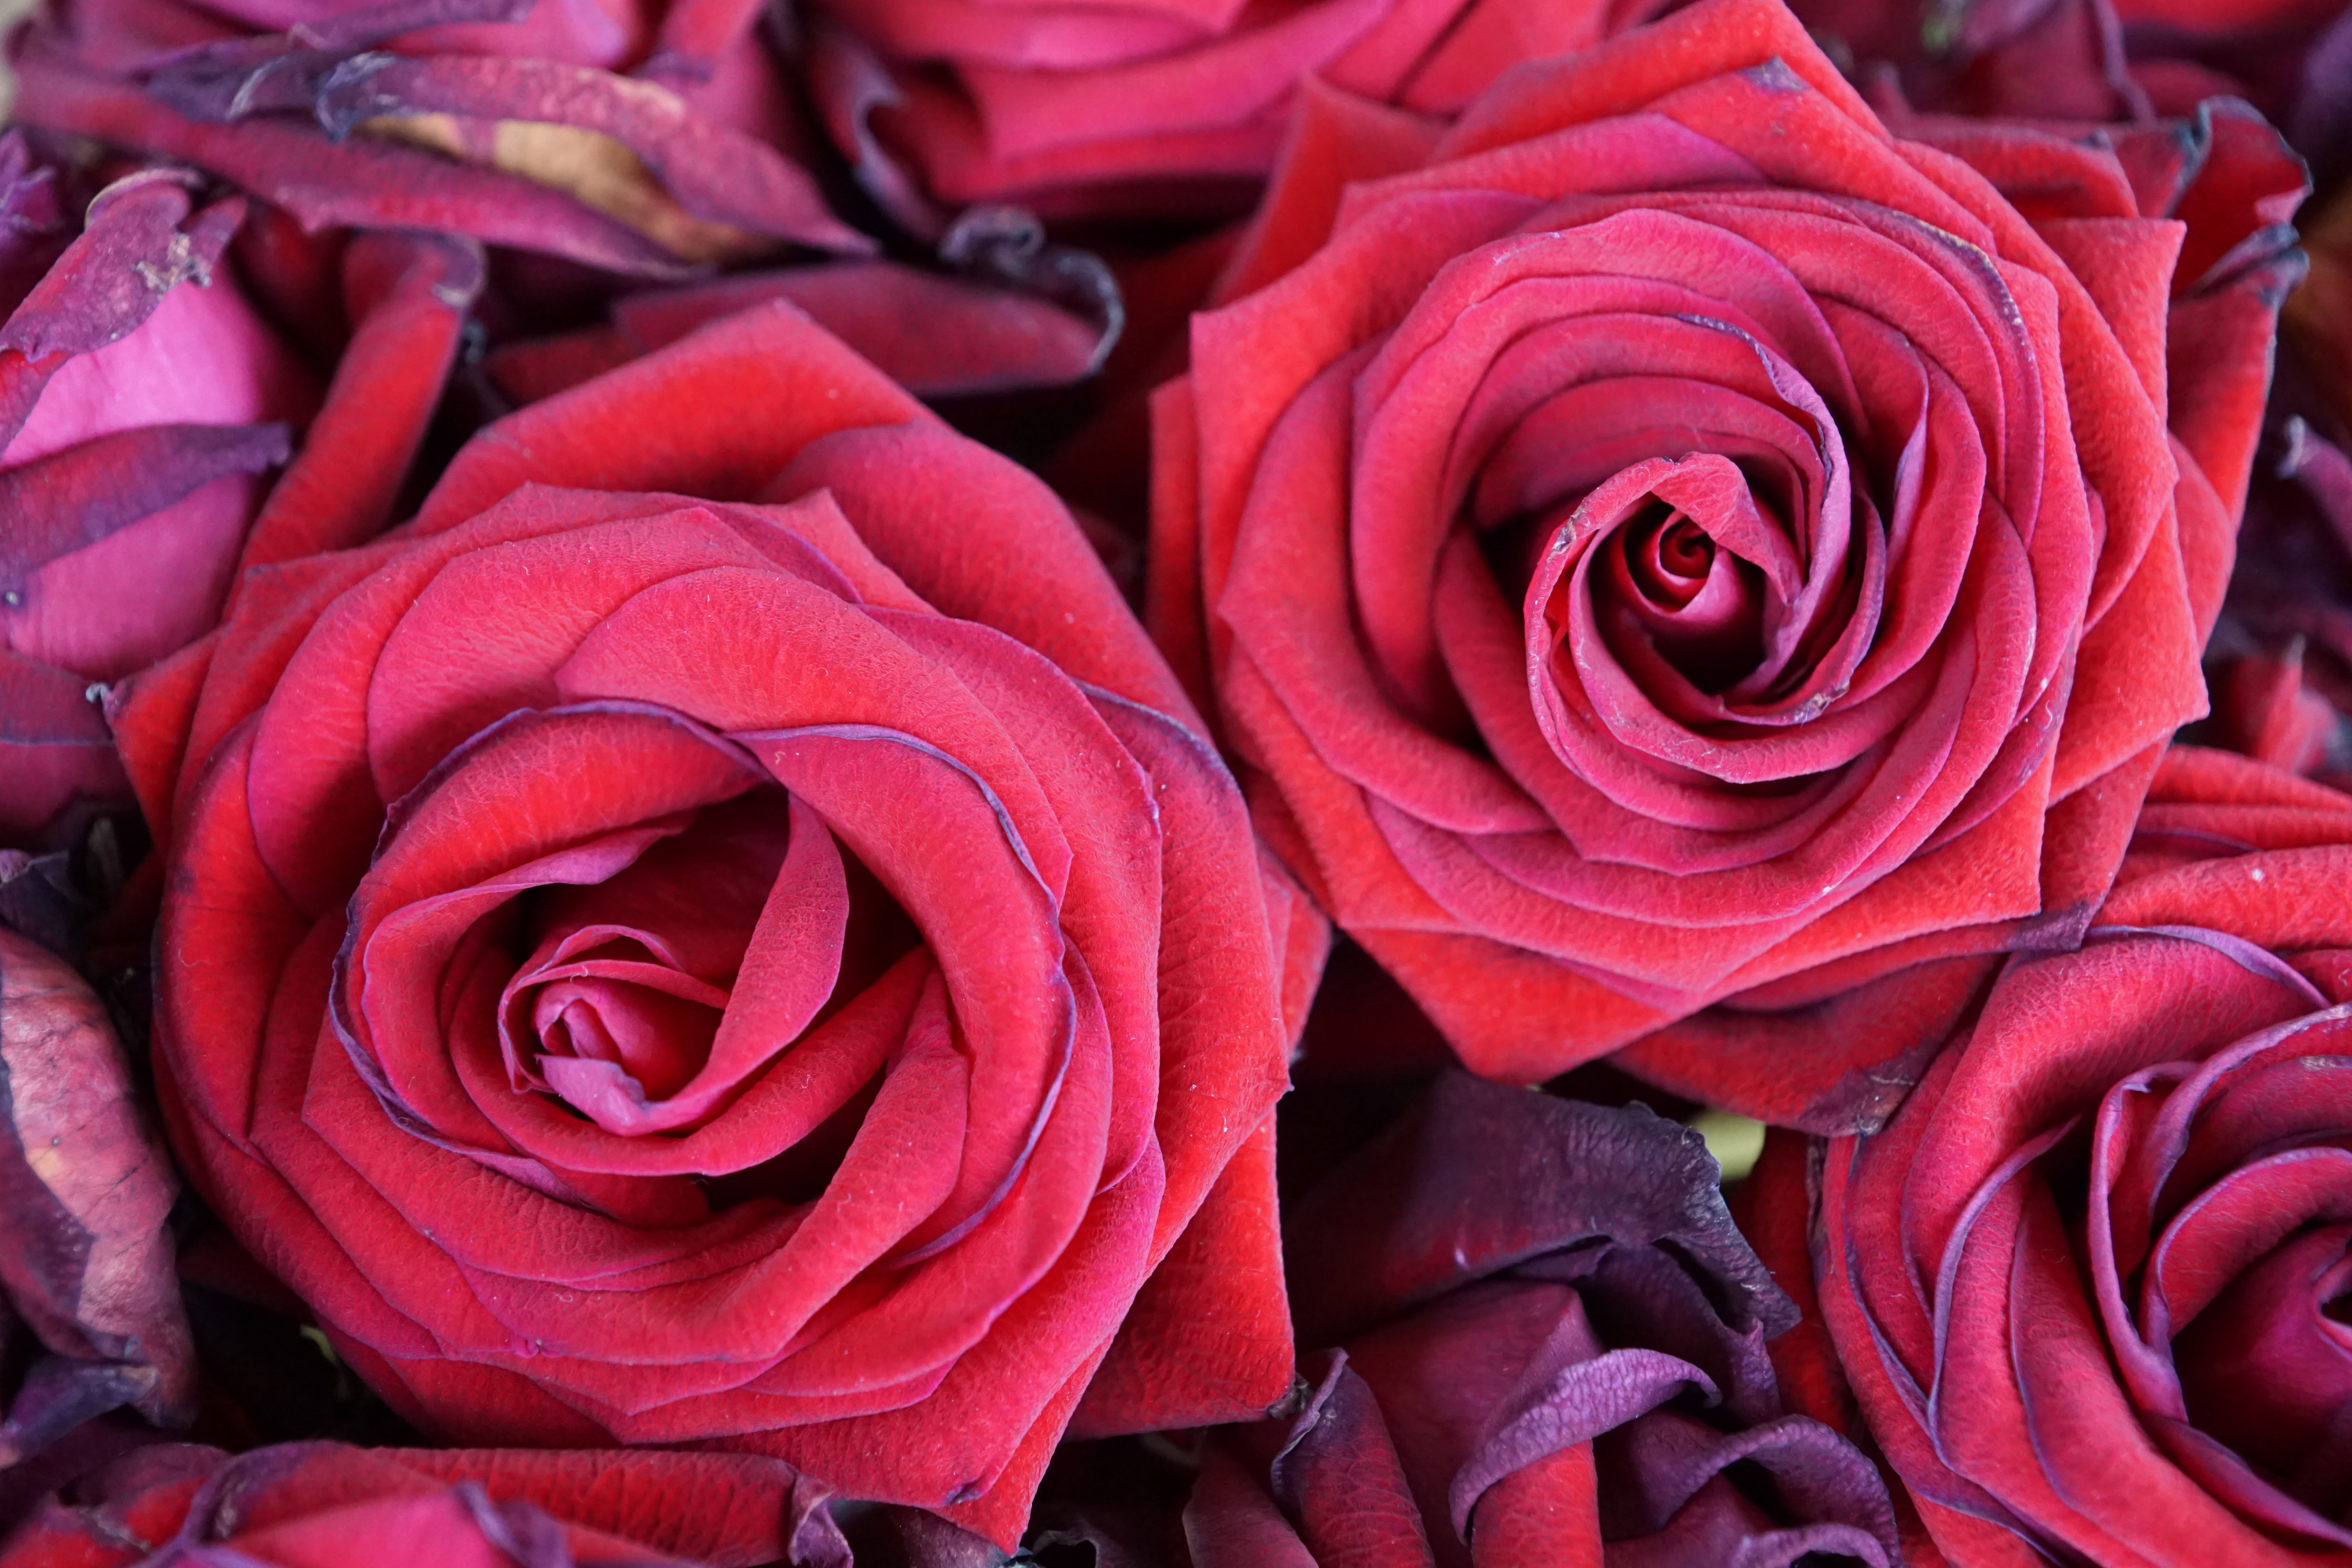
nature, plant, flower, petal, rose, red, pink, flowers, roses, floristry, floribunda, flowering plant, garden roses, rose family, flower bouquet, cut flowers, land plant, rosa centifolia, rose order